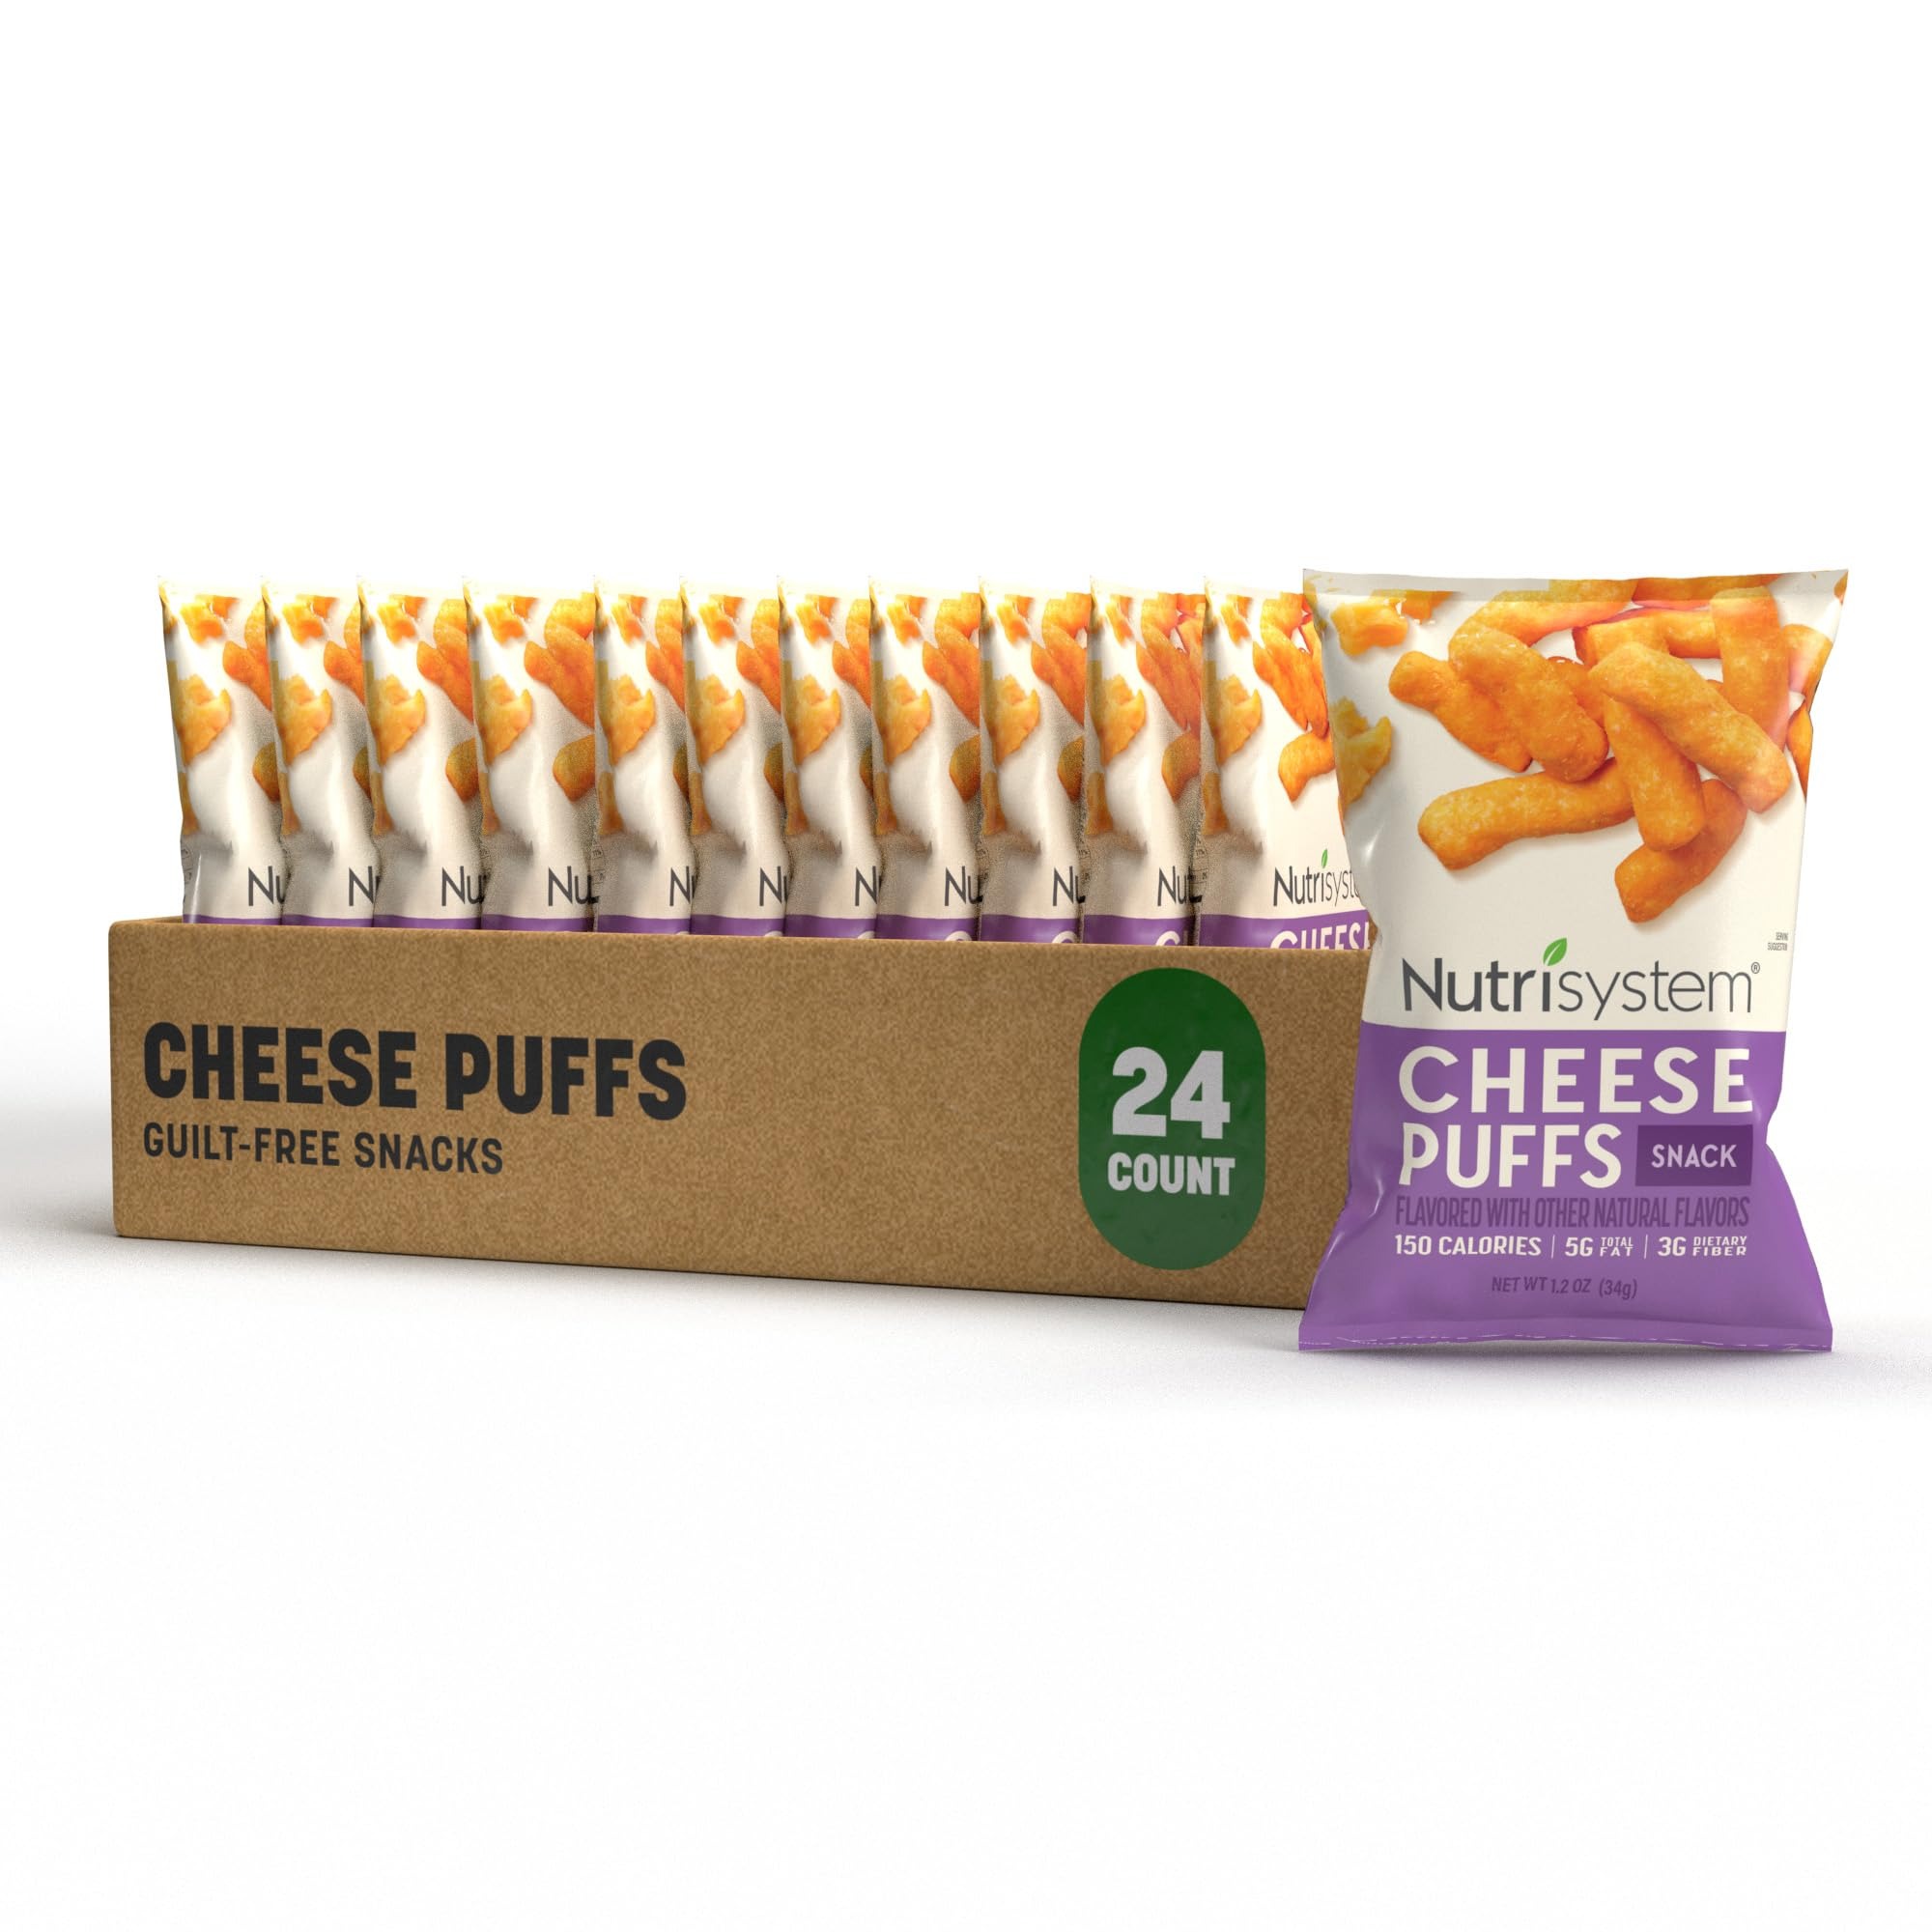
Item Name: Nutrisystem® Cheese Puffs, 24ct, Guilt-Free Snacks to Support Healthy Weight Loss
Bullet Point 1: CRUNCHY CHEESE PUFFS (24 single-serving packs) baked with real cheddar cheese
Bullet Point 2: NUTRITIONALLY BALANCED snacks designed to satisfy your cravings and keep you on track for healthy weight loss
Bullet Point 3: GOOD SOURCE OF FIBER with 3 grams per serving, as well as 7 grams of protein to keep you satisfied between meals
Bullet Point 4: NO ARTIFICIAL FLAVORS and no artificial sweeteners: It’s real, balanced nutrition
Bullet Point 5: DEVELOPED BY WEIGHT LOSS EXPERTS at Nutrisystem to help Americans like you live healthier, happier lives
Product Description: Includes: 24 single-serving bags of Cheese Puffs Deliciously cheesy and super-easy! When snack-food cravings strike, reach for the classic crunch of this on-the-go favorite. Made with the goodness of real cheddar cheese, each guilt-free bite delivers the savory satisfaction of your favorite cheese curls—without making you feel like a cheetah! For over 45 years, Nutrisystem has helped millions of people lose weight and get healthy. You can, too! Whether you want to slim down, maintain your current weight, or just eat smarter, we are committed to helping you reach your goals with our products.
Value: 28.8
Unit: Ounce

Price: 24.98